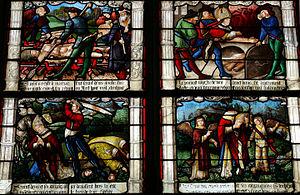
Bourges - Cathédrale - Chapelle de Bar - Vitrail de la vie de saint Denis de Paris
La cathédrale Saint-Étienne de Bourges possède une remarquable collection de vitraux. Ils peuvent être classés en plusieurs catégories :